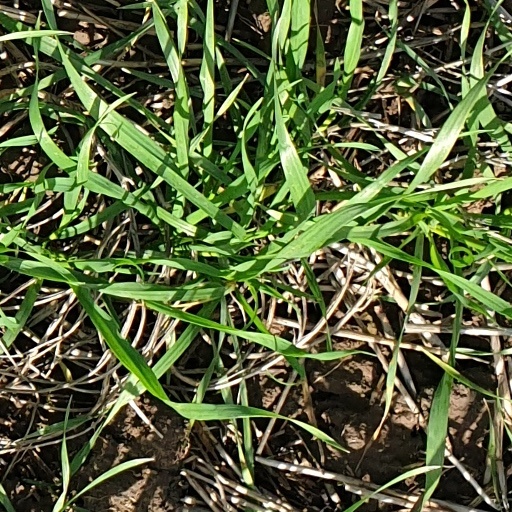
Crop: wheat